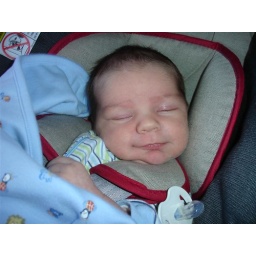
sleeping in my car seat